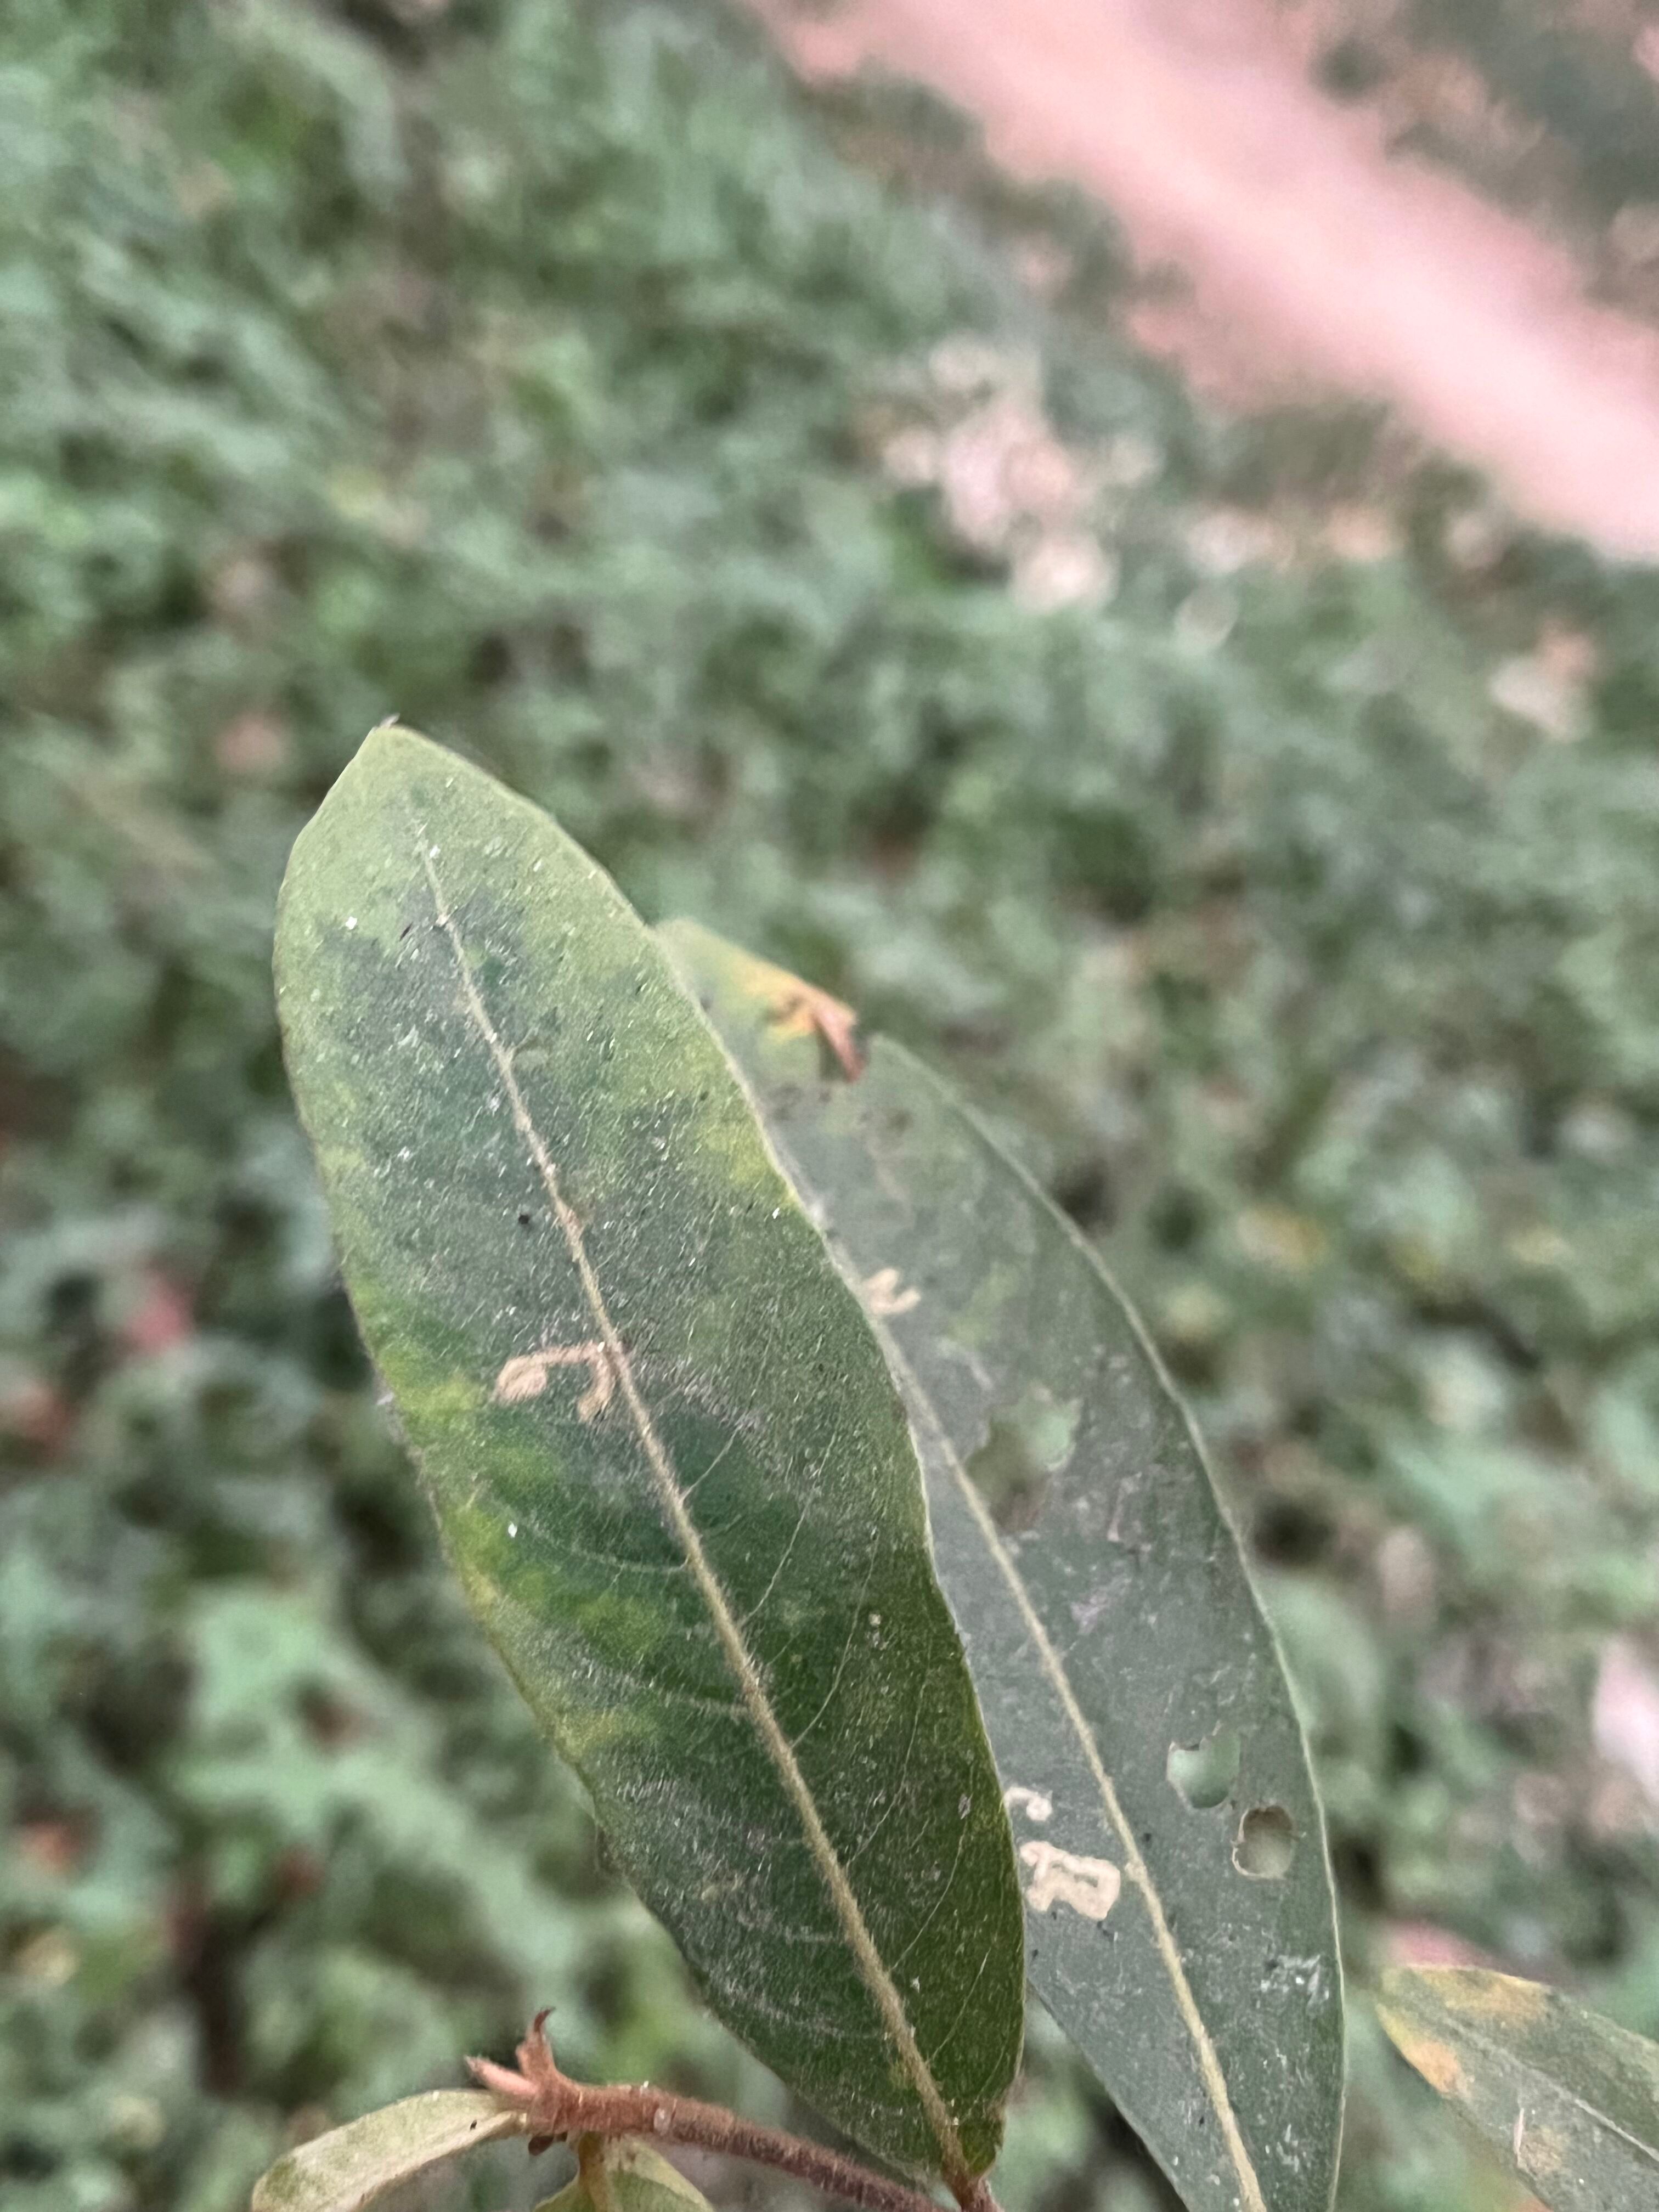
Plant species: terminalia-arjuna